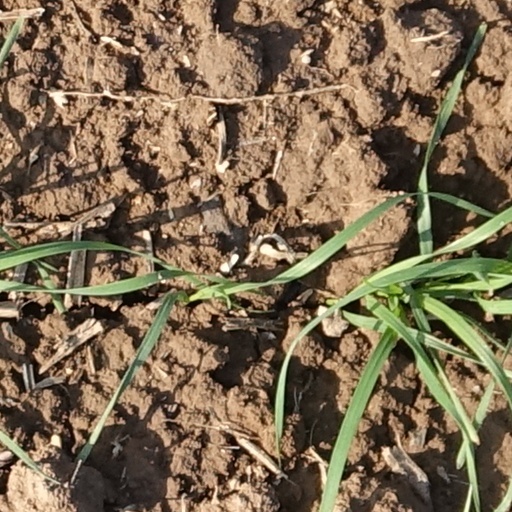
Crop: wheat